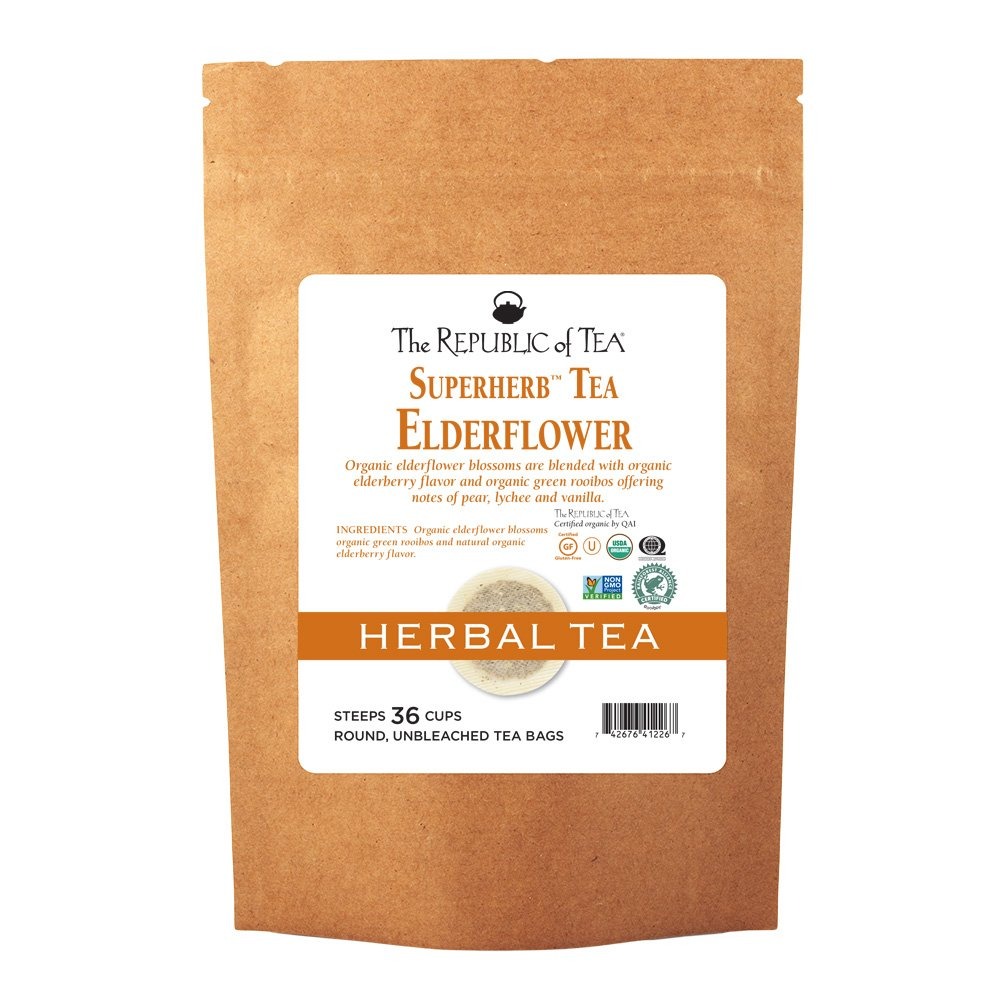
Item Name: The Republic of Tea — Organic Elderflower SuperHerb Tea Refill, 36 Herbal Tea Bags, Naturally Caffeine-Free
Bullet Point 1: ELDERFLOWER HERBAL TEA: Elderflower blossoms are picked on a small family farm in Albania within a brief 4-6 week window in late spring. Blended with green rooibos and natural flavors, this uplifting floral blend offers notes of pear and summer berries. Elderflower has been popular for centuries among Europeans and Native Americans as a go-to herb thanks to its wellness properties.
Bullet Point 2: SUPERHERB TEAS: Our Minister of Herbs continually searches the globe for “wonder” herbs unique in flavor. Many local regions have used these nutritional dynamos as part of their daily diet for centuries. Now, these SuperHerb Teas can be an easy part of your daily wellness regimen.
Bullet Point 3: STEEPING INSTRUCTIONS: Simply heat fresh, filtered water to a rolling boil. Then pour 6 oz of water over a tea bag and steep for 5–7 minutes. Serve hot or let cool and pour over ice. After steeping, add the used tea bags to compost or soil — they make gardens happy.
Bullet Point 4: INGREDIENTS: Organic elderflower blossoms (flower), organic green rooibos (leaf) and organic natural flavors
Bullet Point 5: ORGANIC & CAFFEINE FREE: This tea is certified USDA Organic, Non-GMO, Kosher, caffeine, sugar and gluten free.
Product Description: ELDERFLOWER HERBAL TEA: Elderflower blossoms are picked on a small family farm in Albania within a brief 4-6 week window in late spring. Blended with green rooibos and natural flavors, this uplifting floral blend offers notes of pear and summer berries. Elderflower has been popular for centuries among Europeans and Native Americans as a go-to herb thanks to its wellness properties. SUPERHERB TEAS: Our Minister of Herbs continually searches the globe for “wonder” herbs unique in flavor. Many local regions have used these nutritional dynamos as part of their daily diet for centuries. Now, these SuperHerb Teas can be an easy part of your daily wellness regimen. STEEPING INSTRUCTIONS: Simply heat fresh, filtered water to a rolling boil. Then pour 6 oz of water over a tea bag and steep for 5–7 minutes. Serve hot or let cool and pour over ice. After steeping, add the used tea bags to compost or soil — they make gardens happy. INGREDIENTS: Organic elderflower blossoms (flower), organic green rooibos (leaf) and organic natural flavors ORGANIC & CAFFEINE FREE: This tea is certified USDA Organic, Non-GMO, Kosher, caffeine, sugar and gluten free.
Value: 1.0
Unit: Count

Price: 30.89